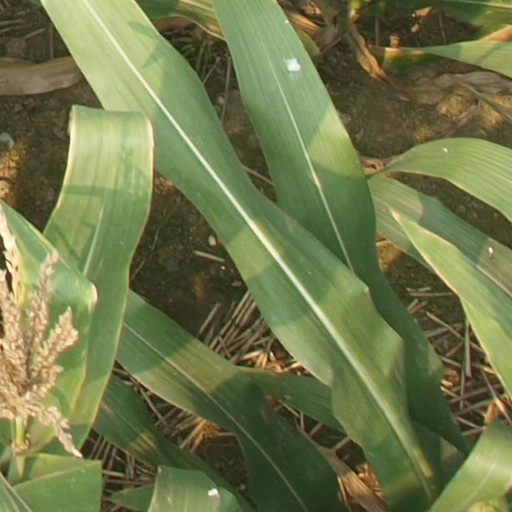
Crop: maize; corn